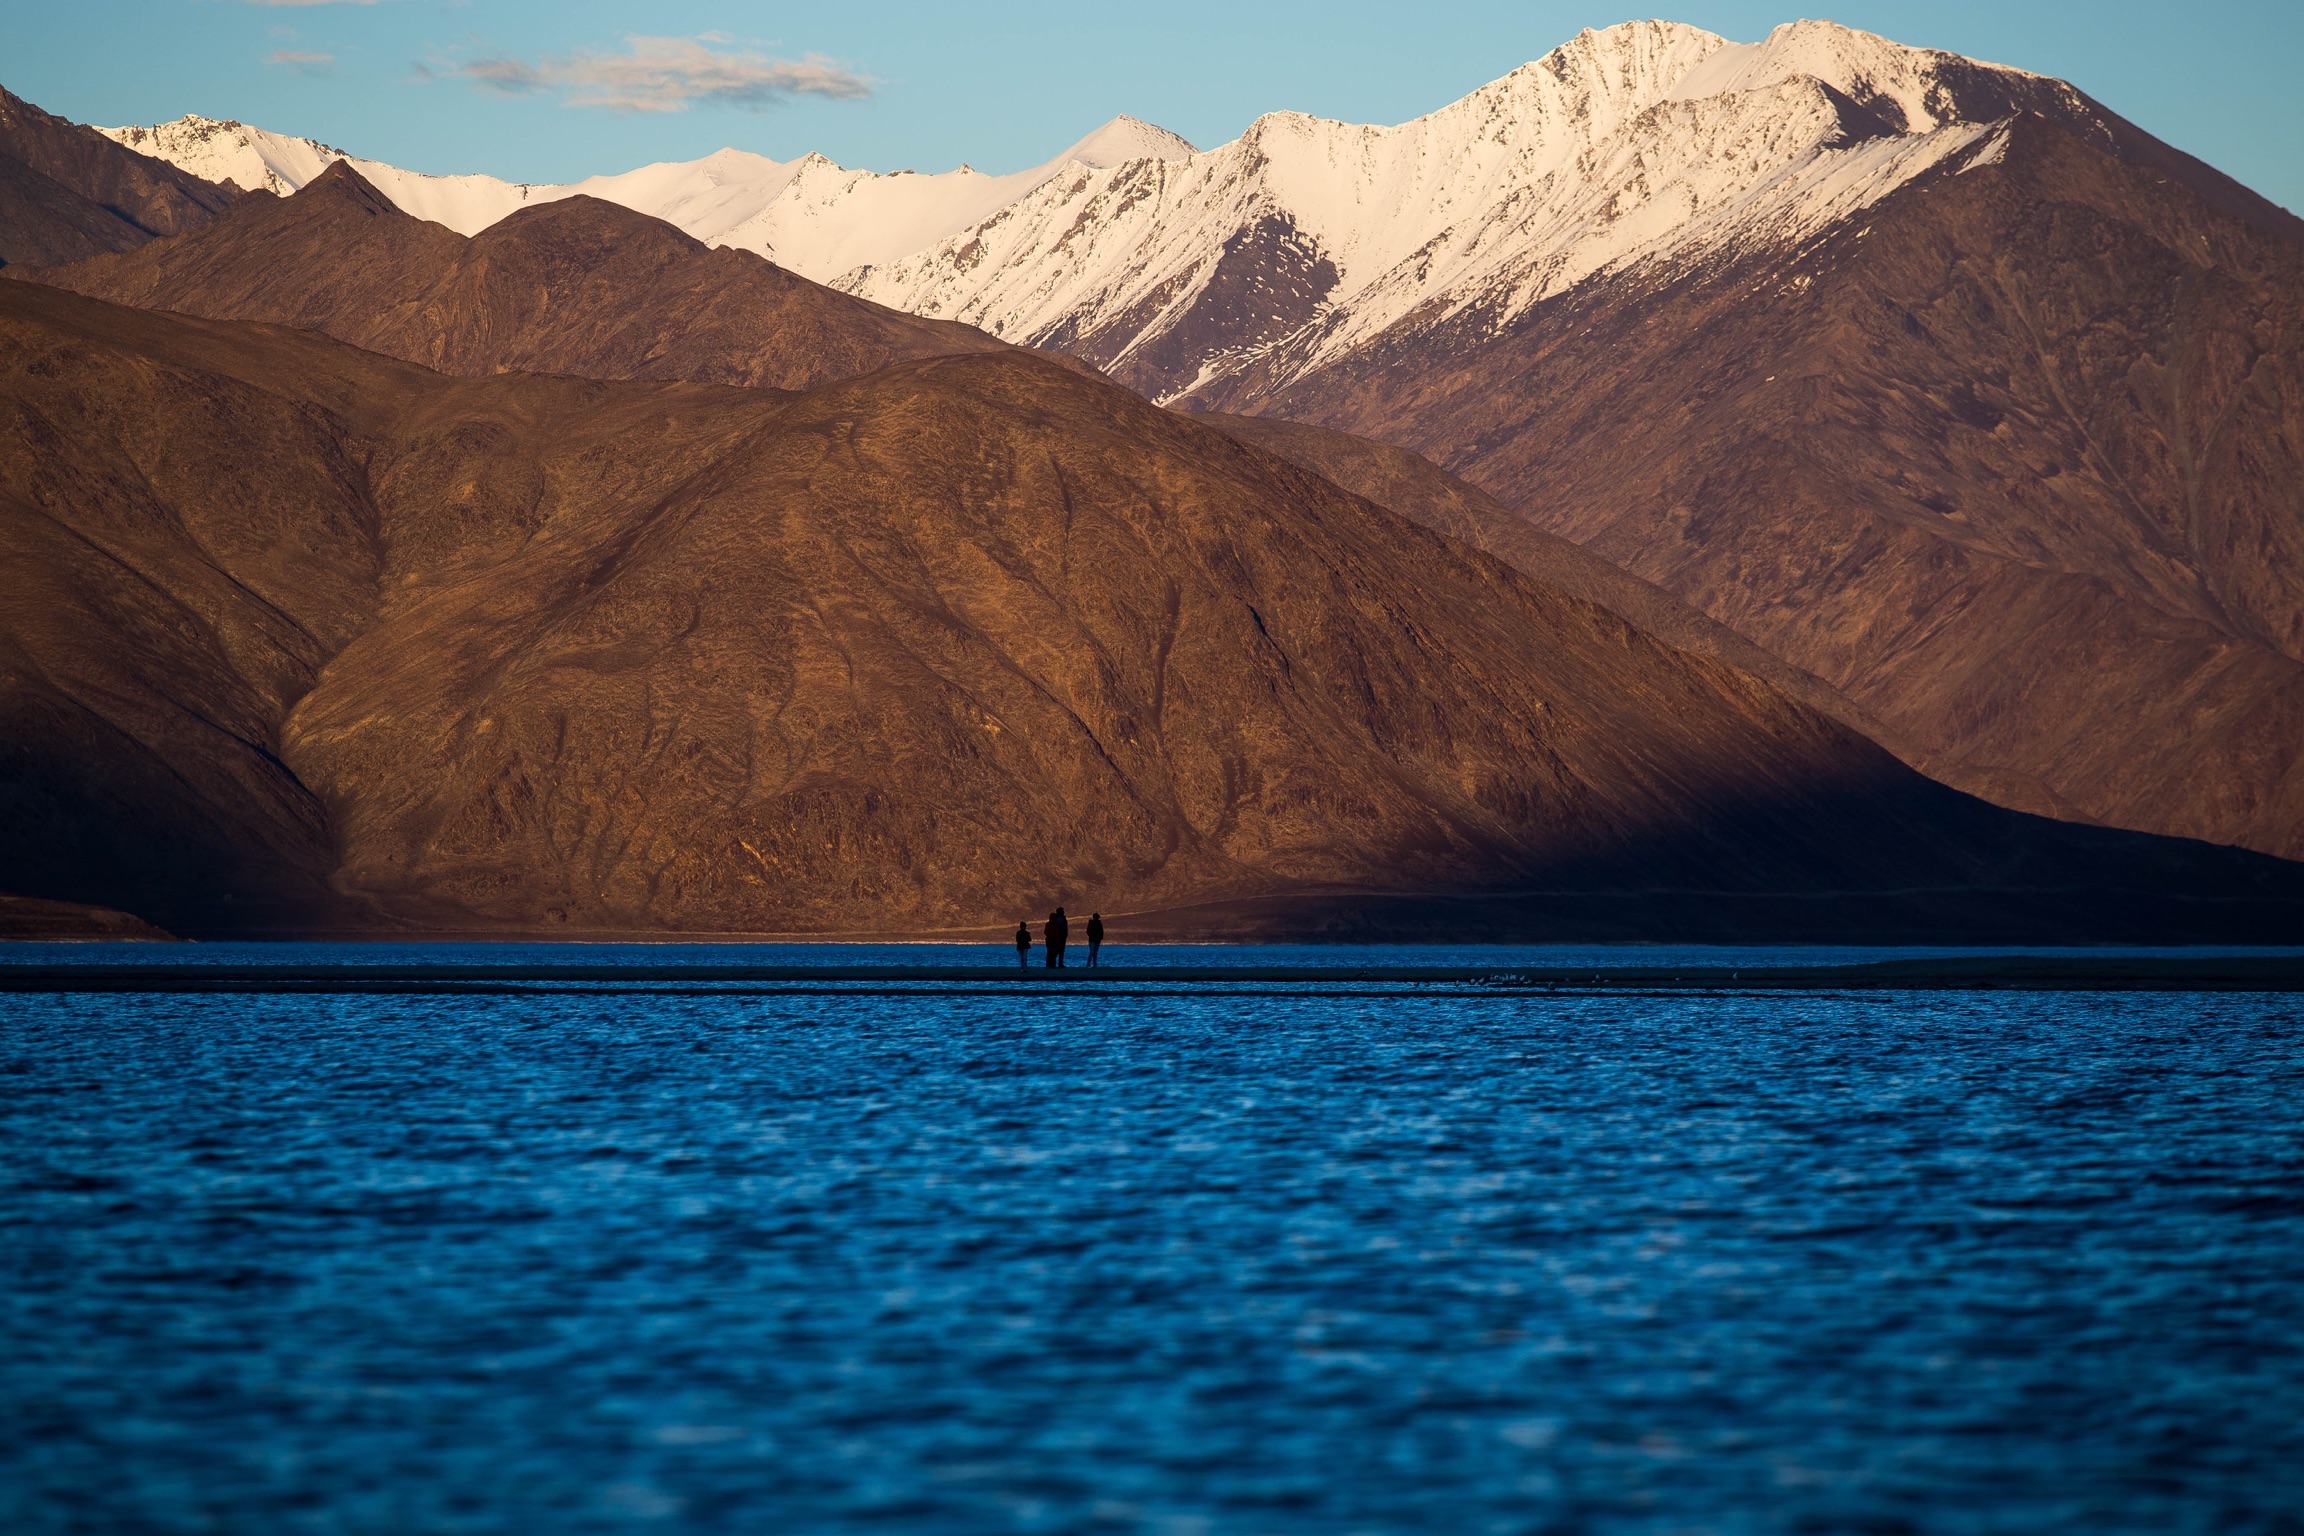
landscape, sea, coast, water, rock, ocean, horizon, mountain, wave, lake, river, cliff, reflection, bay, terrain, cape, landform, geographical feature